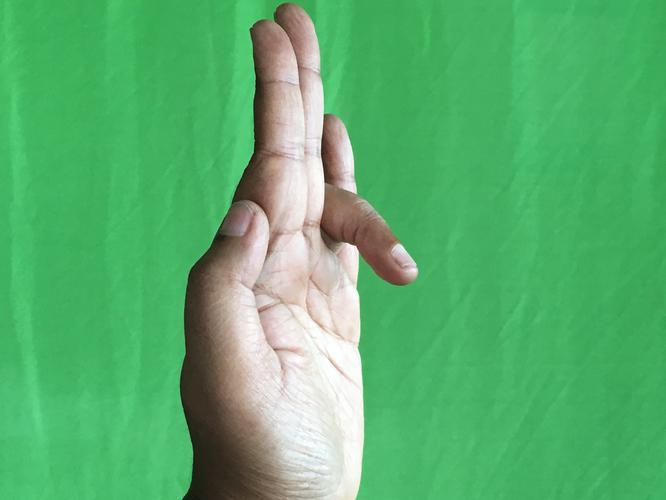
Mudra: Tripathaka
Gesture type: single_hand